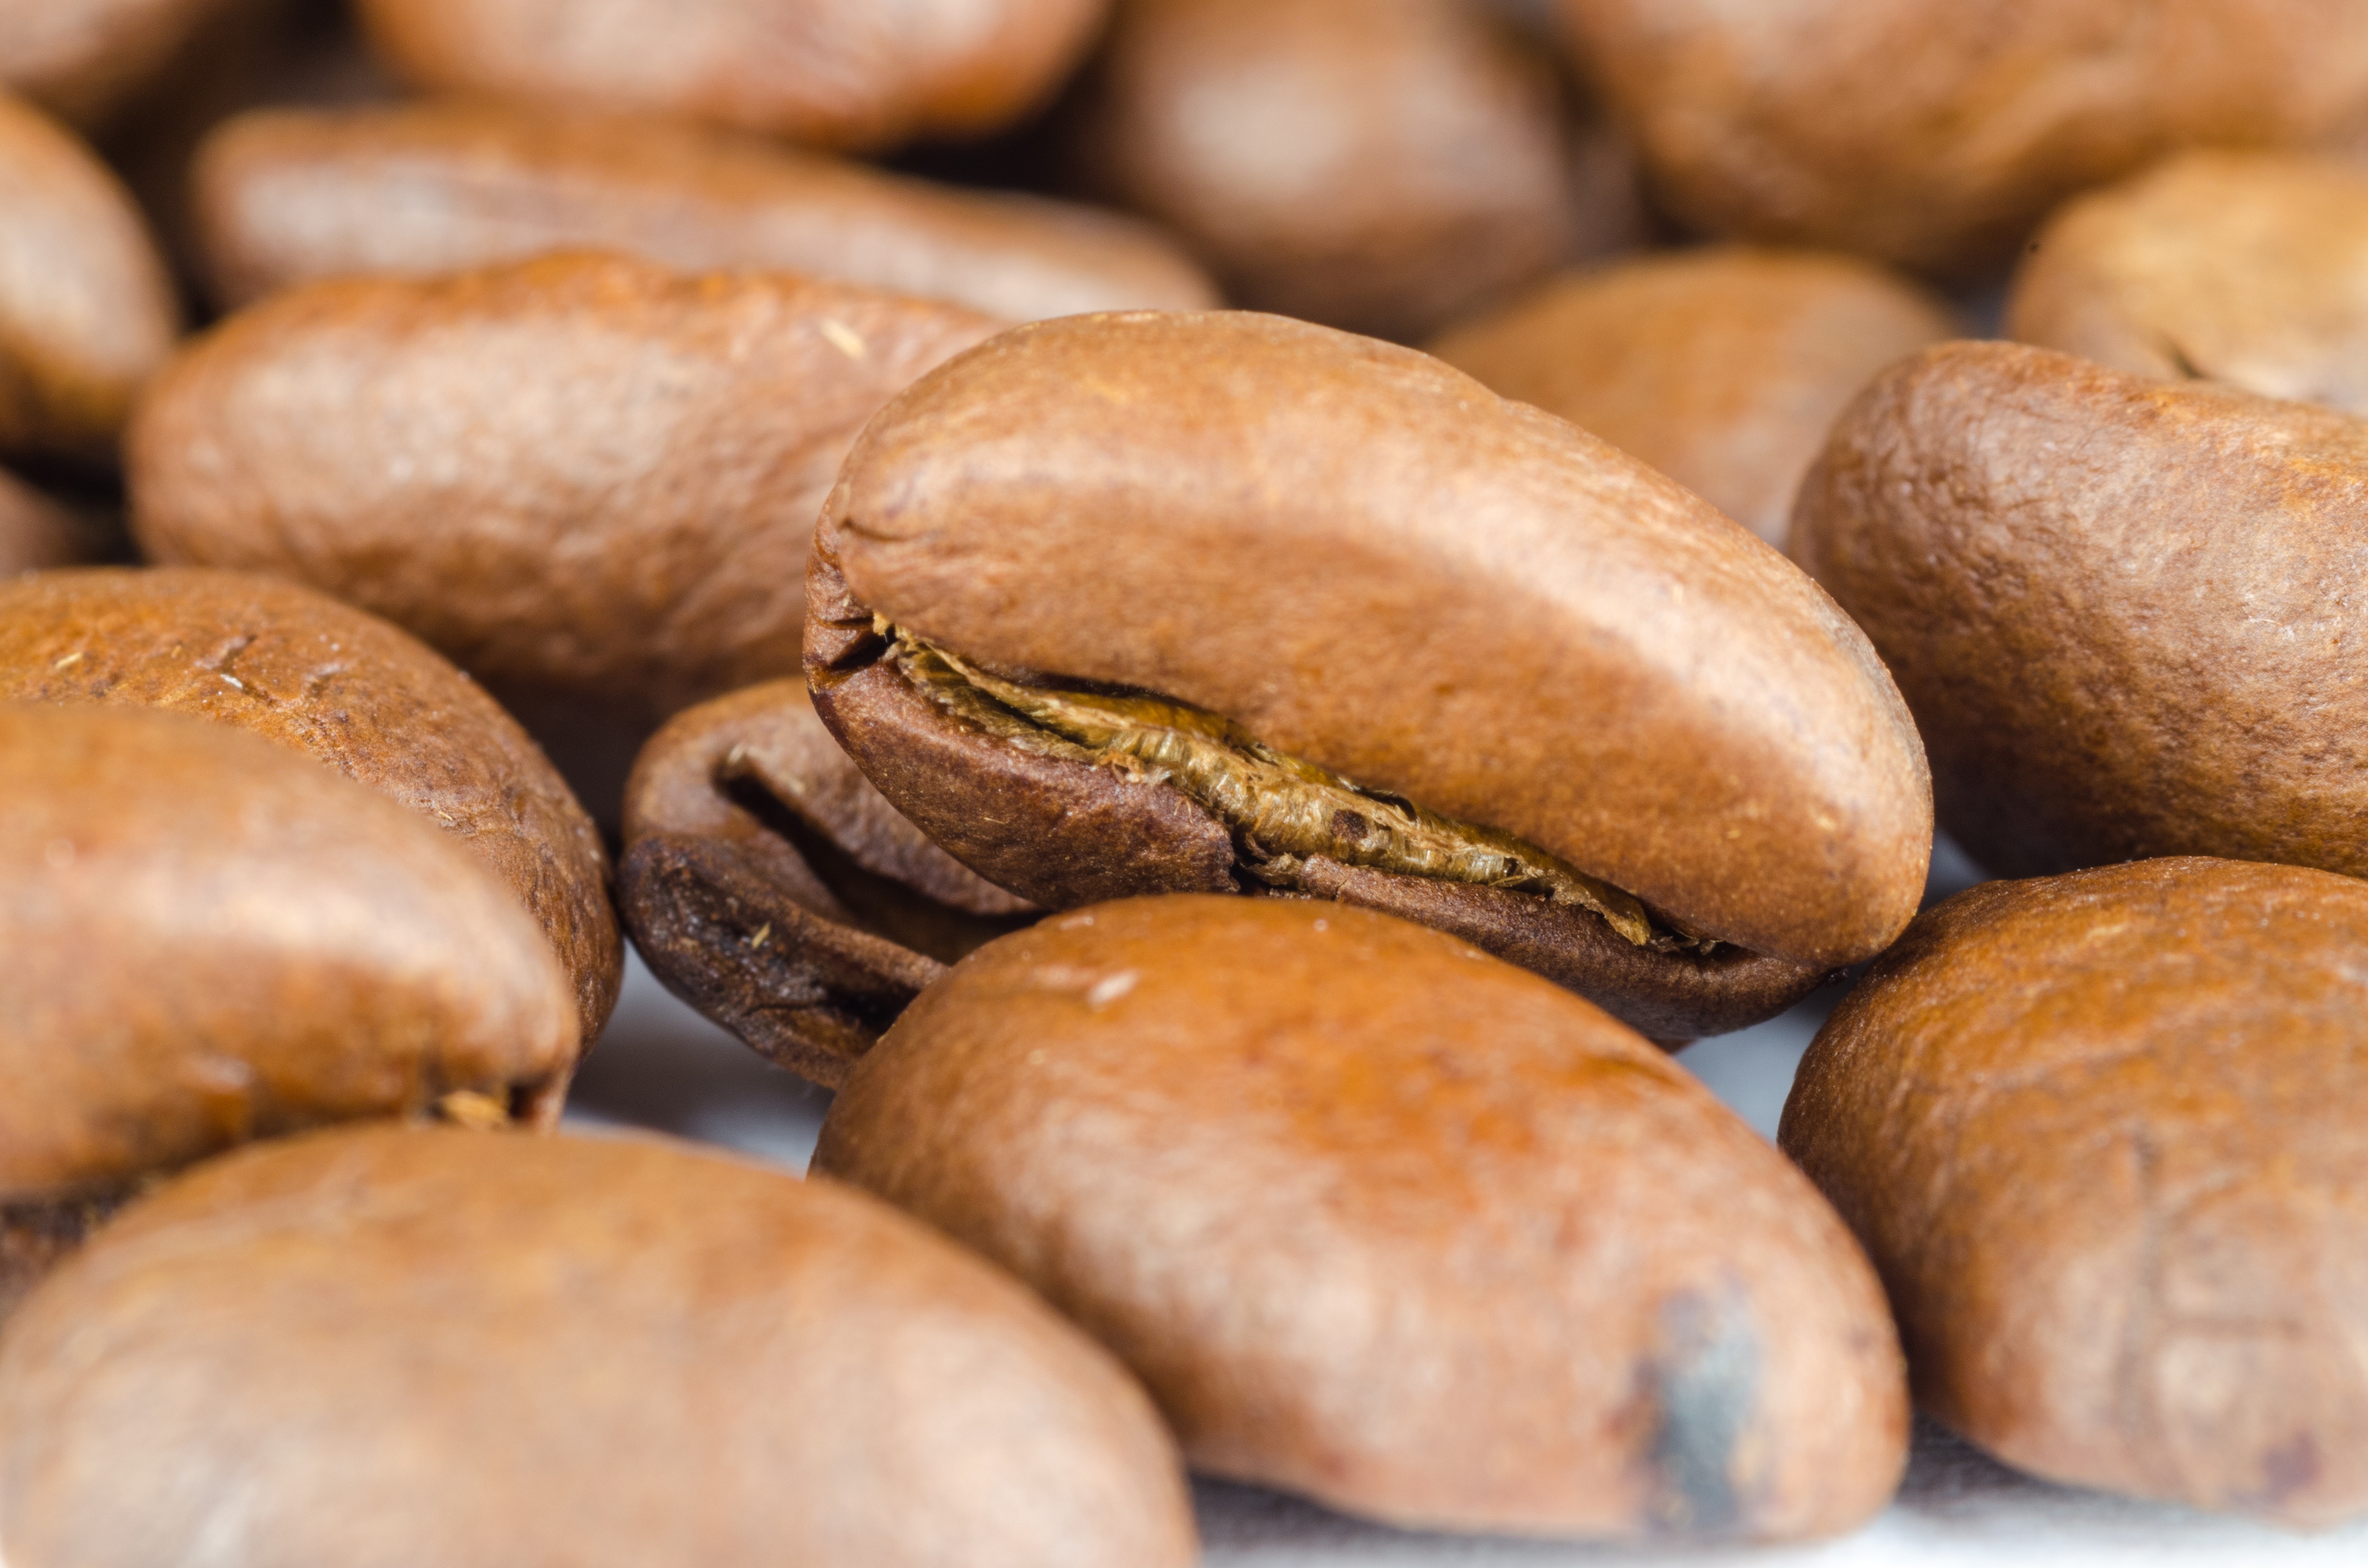
food, ingredient, produce, cuisine, dish, plant